Saudia Flight 163

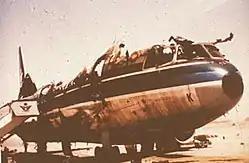
The remains of HZ-AHK, after the fire

At 21:25 (18:25 UTC), the thrust lever for the number two engine (the center engine) became jammed as the fire burned through the operating cable. At 21:29 (18:29 UTC), the engine was shut down during final approach. At 21:35 (18:35 UTC), Khowyter declared an emergency and landed back at Riyadh. After touchdown at 21:36 (18:36 UTC), the airplane continued to a taxiway at the end of the runway where it exited the runway, stopping at 21:39 (18:39 UTC), 2 minutes and 40 seconds after touchdown. The airport fire rescue equipment was stationed back on the landing section of the runway, with emergency personnel expecting an emergency stop and evacuation. This meant they had to rush after the aircraft, which had used the entire length of a runway to slow and then exit onto the taxiway. The airplane stopped facing in the opposite direction from landing.